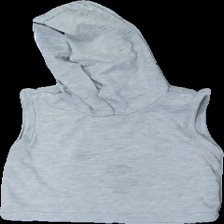
View: front
Type: Top
Category: Children
Brand: Not in the list
Brand text on label: Shein
Colors: Grey
Material: 100% polyester
Cut: Regular
Season: All
Price range: <50
Recommended usage: Reuse